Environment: real
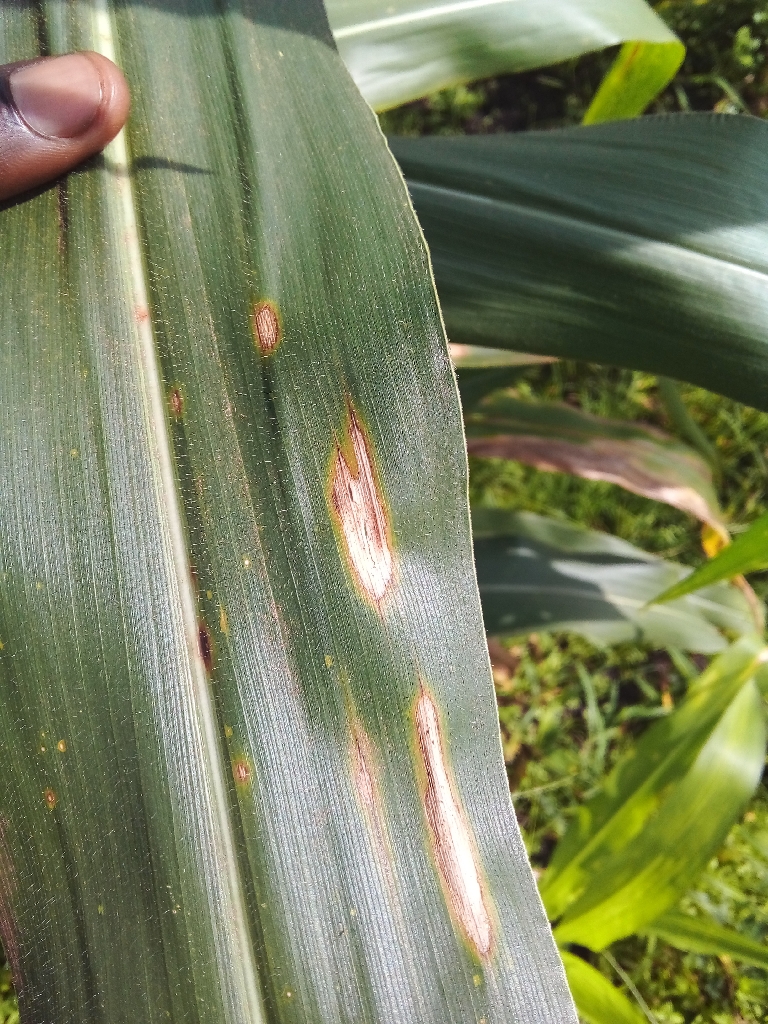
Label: northern_corn_leaf_blight